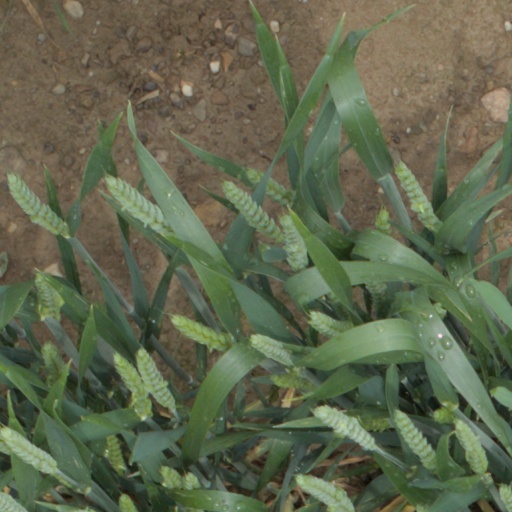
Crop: wheat